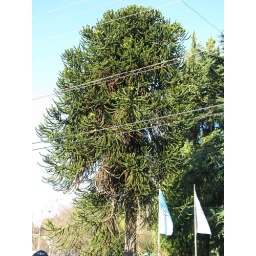
a strange tree I found in Oregon called monkey pine